Ocala Limestone

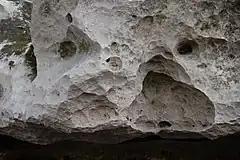

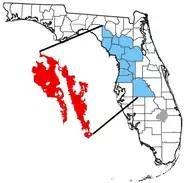
Extent and location of Ocala Limestone.

The Ocala Limestone is a late Eocene geologic formation of exposed limestones near Ocala, Marion County, Florida.